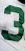
Number: 3